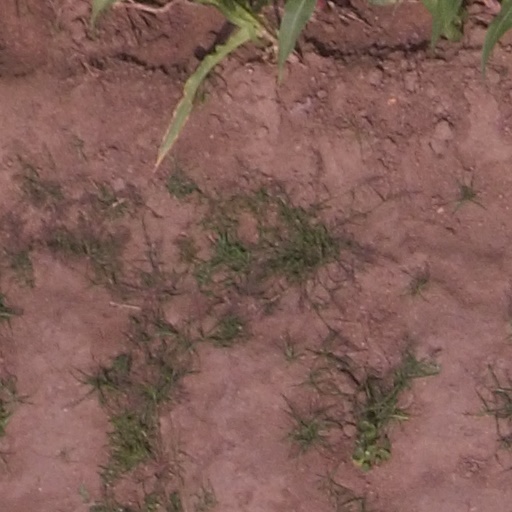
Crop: maize; corn